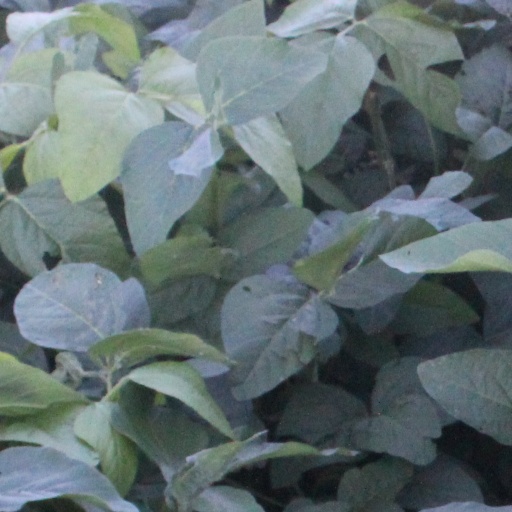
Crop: soybean